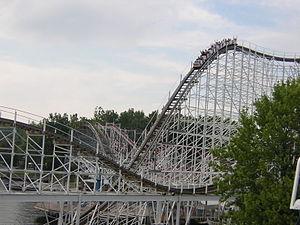
Parque Espana-Shima Spain Village
Indiana Beach est un parc d'attractions situé à Monticello, dans l’Indiana, aux États-Unis sur Lake Shafer, un lac artificiel créé sur la rivière Tippecanoe. Le parc ouvert à l’origine sous le nom Ideal Beach en 1926 était seulement composé de sa plage de sable et de quelques stands de rafraîchissement. Le parc a définitivement fermé ses portes après la saison 2019.